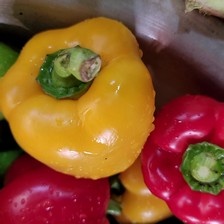
Label: capsicum